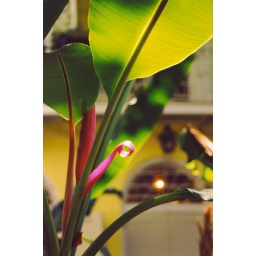
The yellow building in the background is Faulkner's house (now a bookstore) in New Orleans. Pirate's alley, French quarte